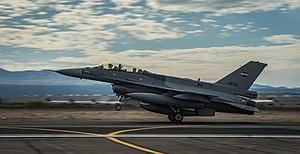
La force aérienne irakienne est la branche des forces armées irakiennes responsable de la guerre aérienne. Parmi ses autres rôles figurent la police aux frontières et la surveillance des biens nationaux. L'IQAF agit également comme une force de soutien à la marine et à l'armée irakienne et permet également à l'Irak de déployer rapidement son armée en développement.